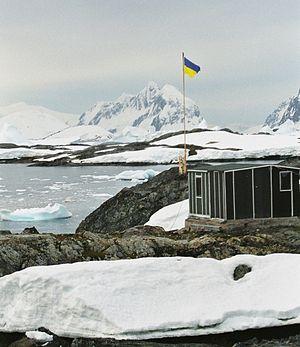
La base antarctique Akademik Vernadsky est une station de recherche ukrainienne de l'Antarctique, située à Marina Point sur l'île Galindez dans l'archipel Argentine. Elle est nommée en l'honneur de Vladimir Vernadski minéralogiste et chimiste russe-ukrainien.